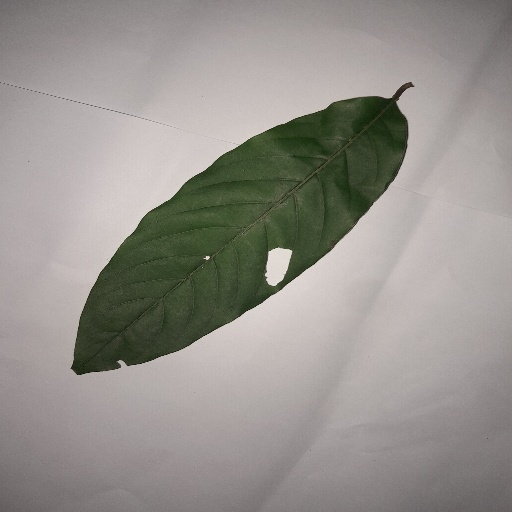
Species: HariTaki
Leaf condition: Shot Hole